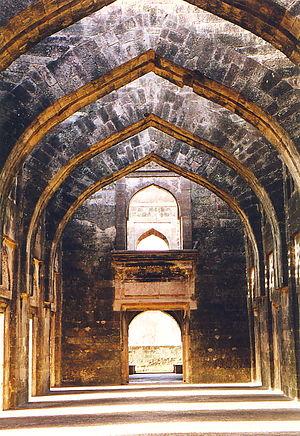
Le Hindola Mahal, était auparavant une grande salle d'audience, appelée Darbâr, dans l'ancienne ville Indienne de Mândû. Aujourd'hui, le Hindola Mahal est l'une des attractions touristiques de la ville.